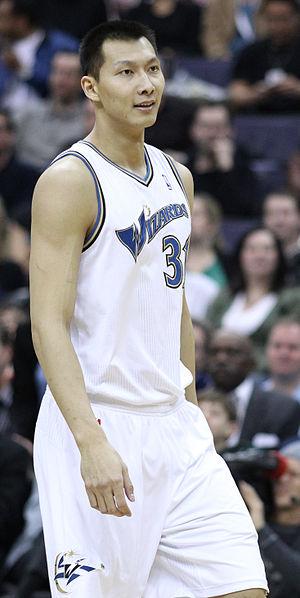
Yi Jianlian est un joueur chinois de basket-ball né le 27 octobre 1987. Il mesure 2,13 m et joue aux postes d'ailier fort et pivot.
Cette page contient la liste de toutes les équipes et leurs joueurs participant au Tournoi masculin de basket-ball aux Jeux olympiques d'été de 2012.